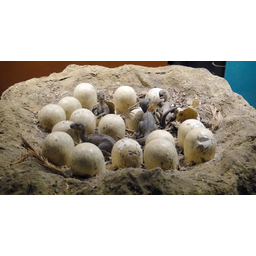
Label: eggshells